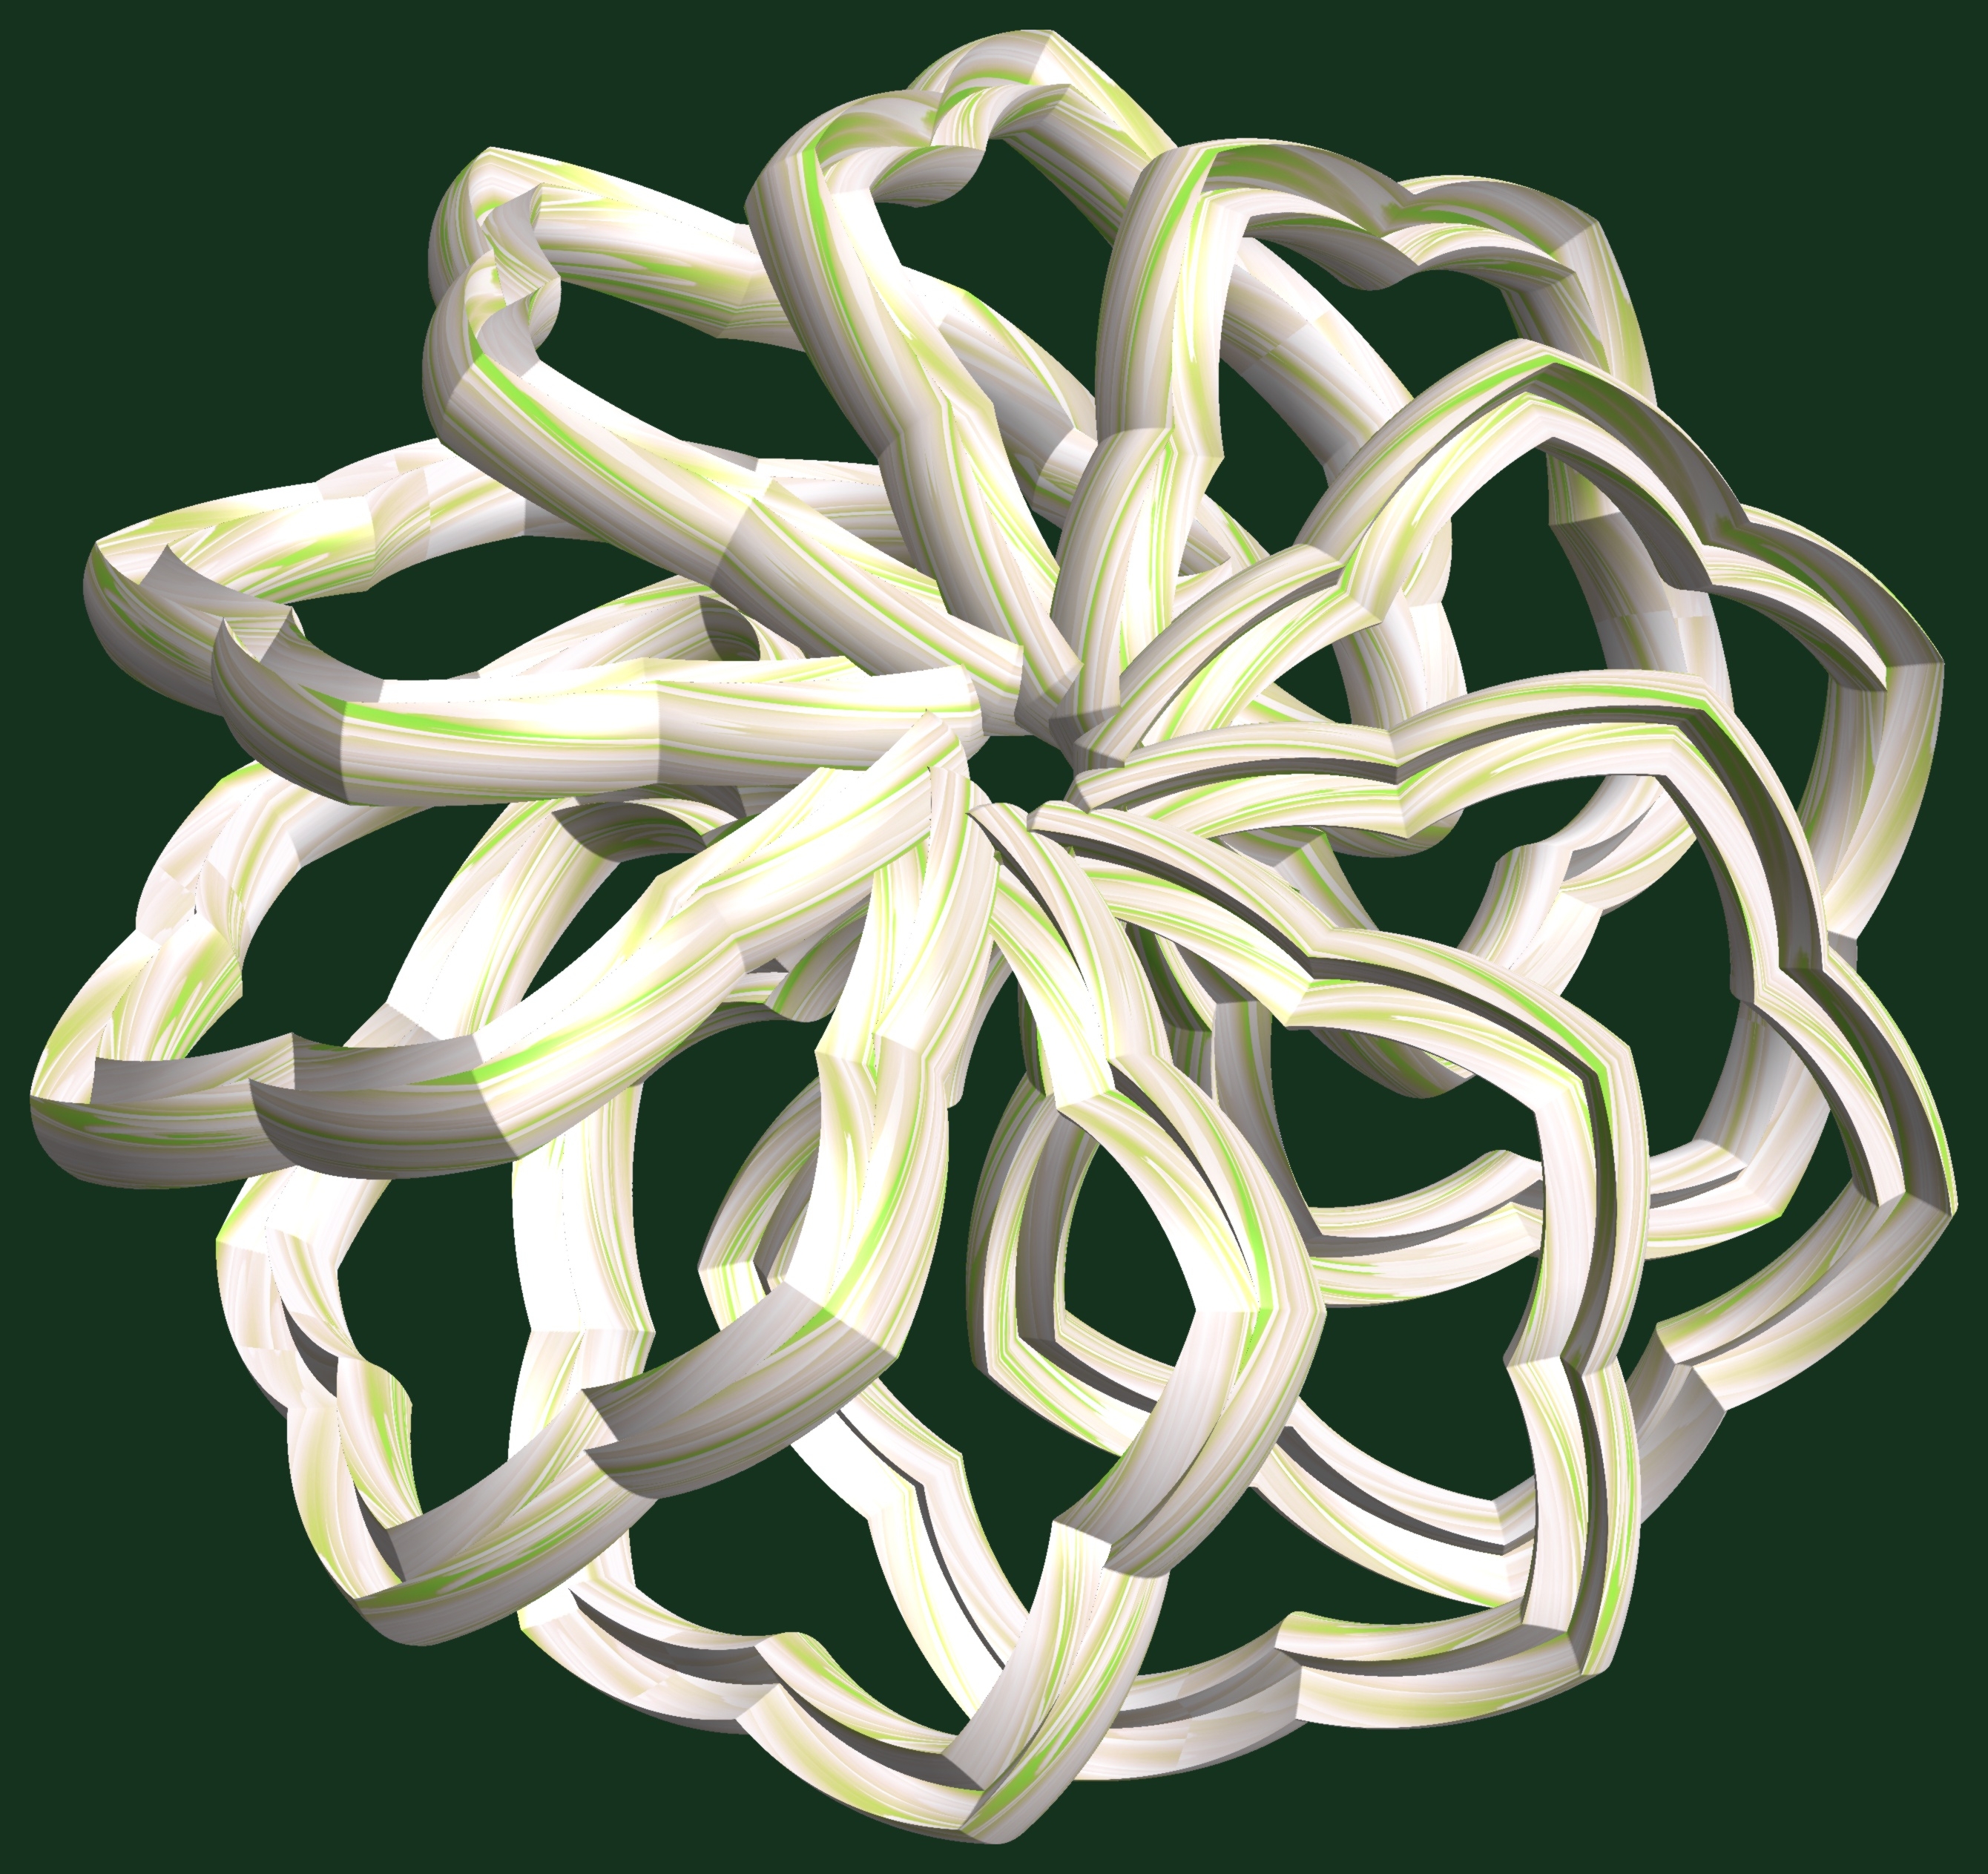
structure, texture, flower, pattern, design, symmetry, 3d, graphic, torus, mathematica, cg, parametricplot3d, code, program, algorithm, abstruct, mapping